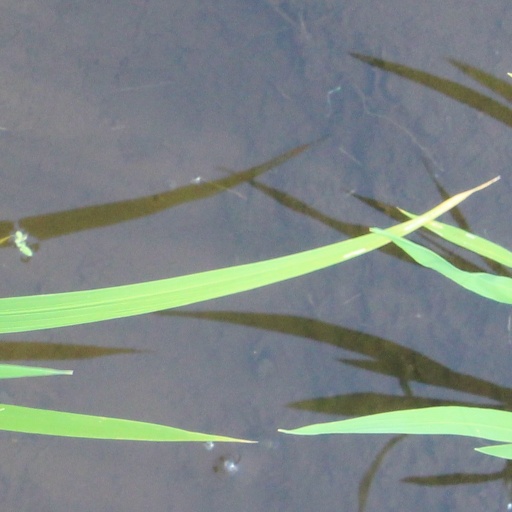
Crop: rice